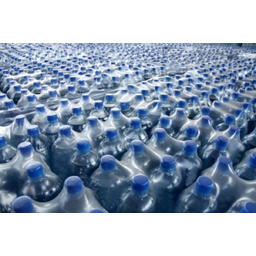
Label: plastic